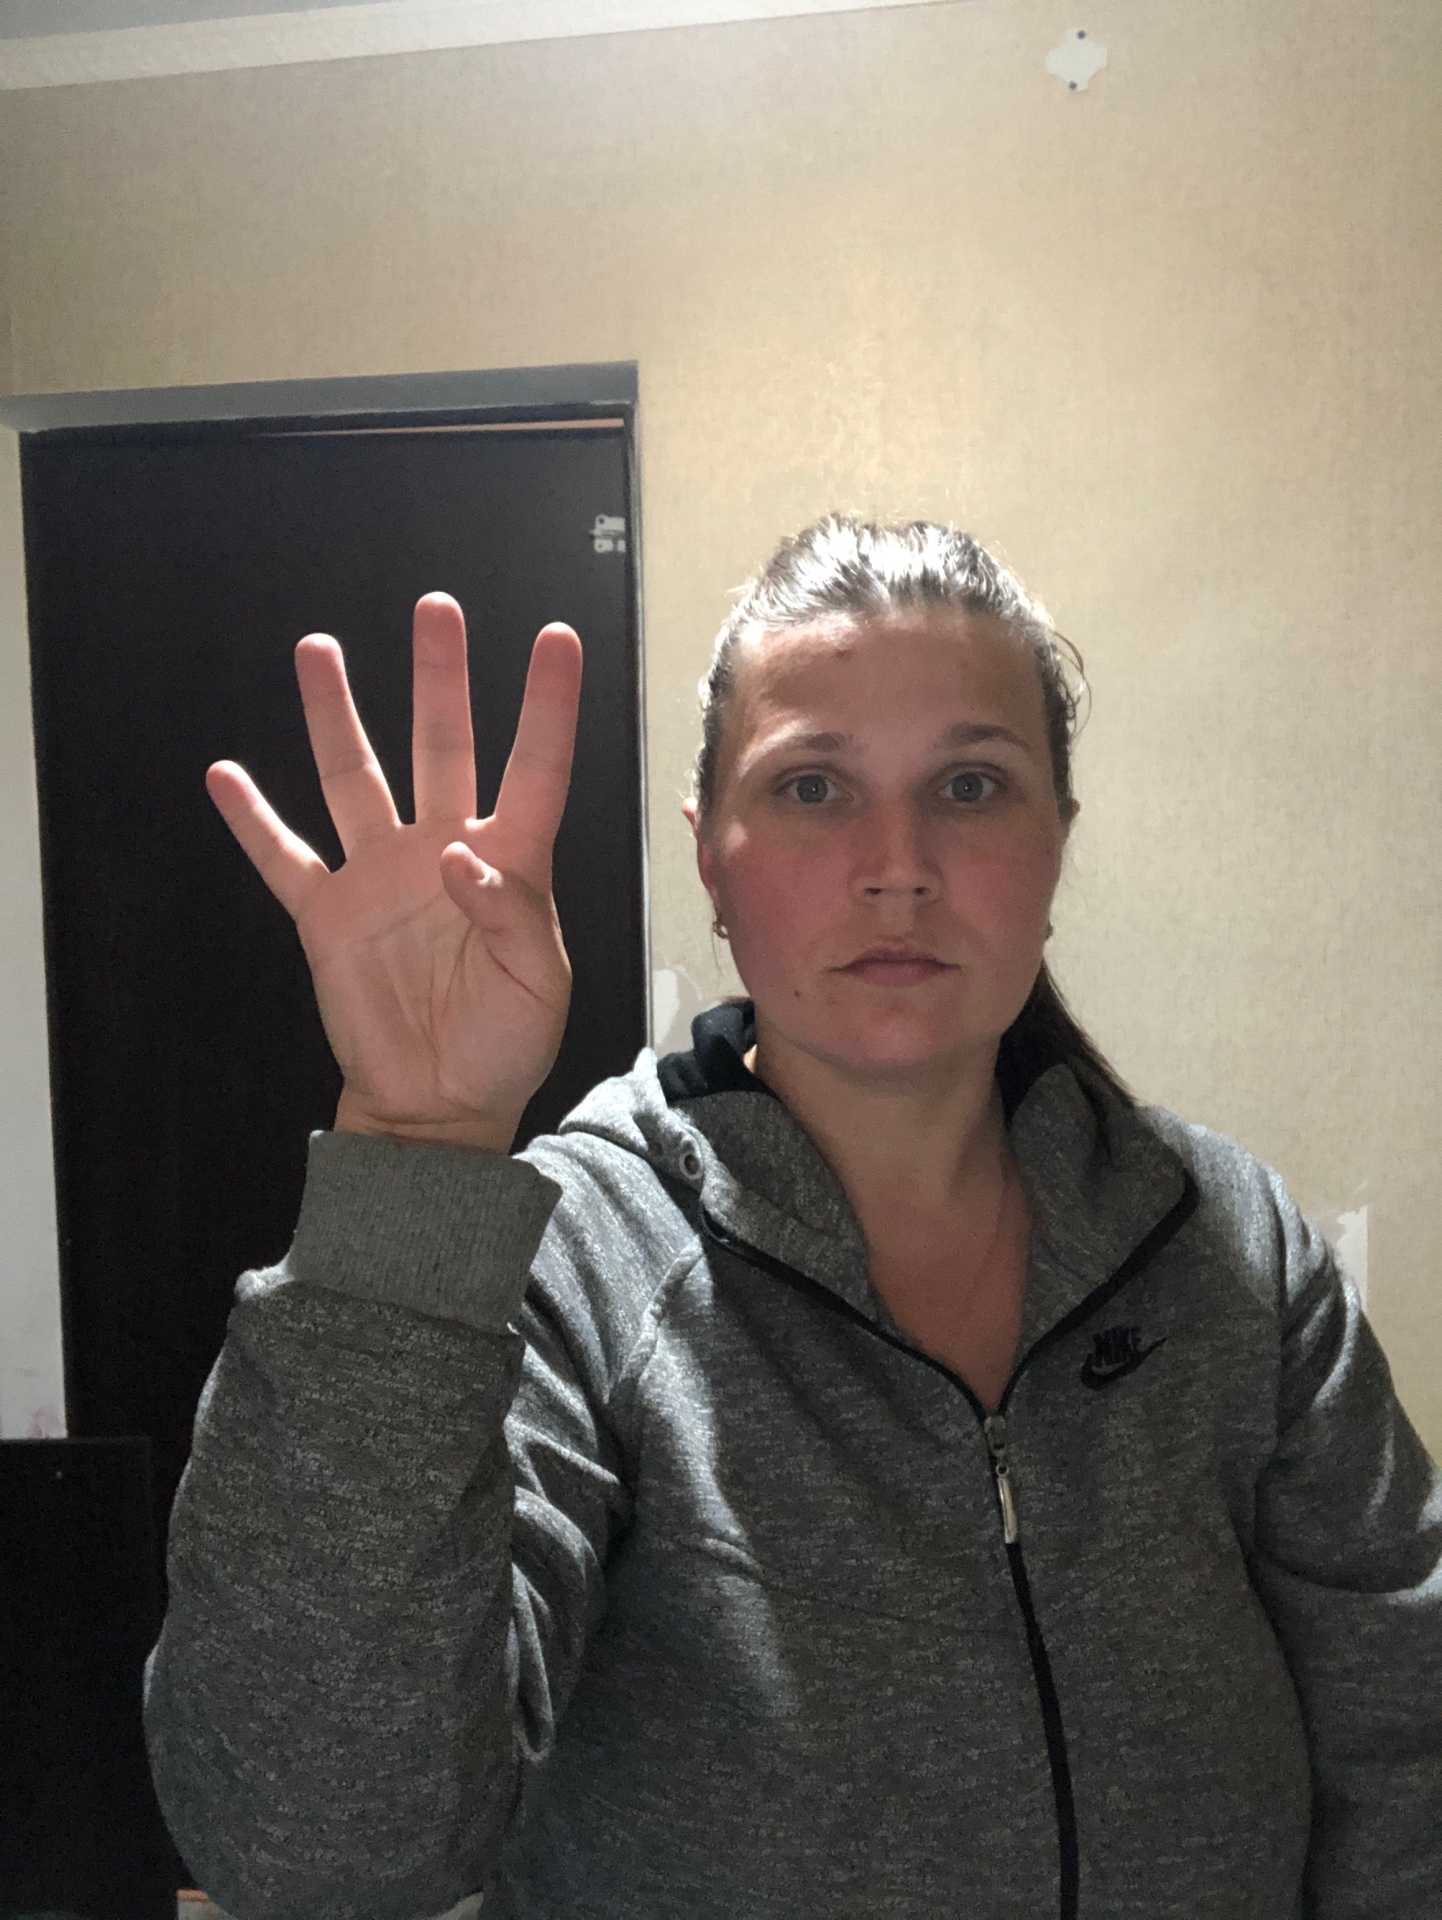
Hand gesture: four